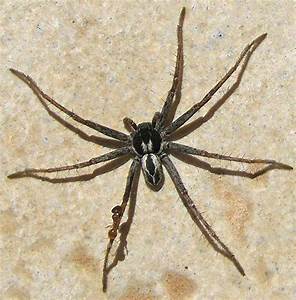
Label: spider